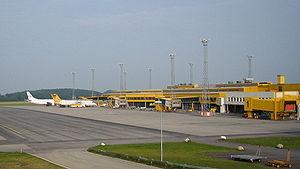
L'aéroport de Malmö ou aéroport de Malmö-Sturup est un aéroport situé à Malmö, en Suède.